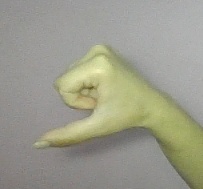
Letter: waw